Stefan Heggelund

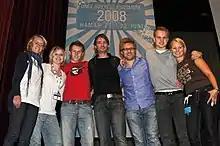
Heggelund (third from right) at the convention for the Norwegian Young Conservatives in 2008.

He joined the Socialist Youth when he was 13. In 1999, he switched to the Norwegian Young Conservatives.